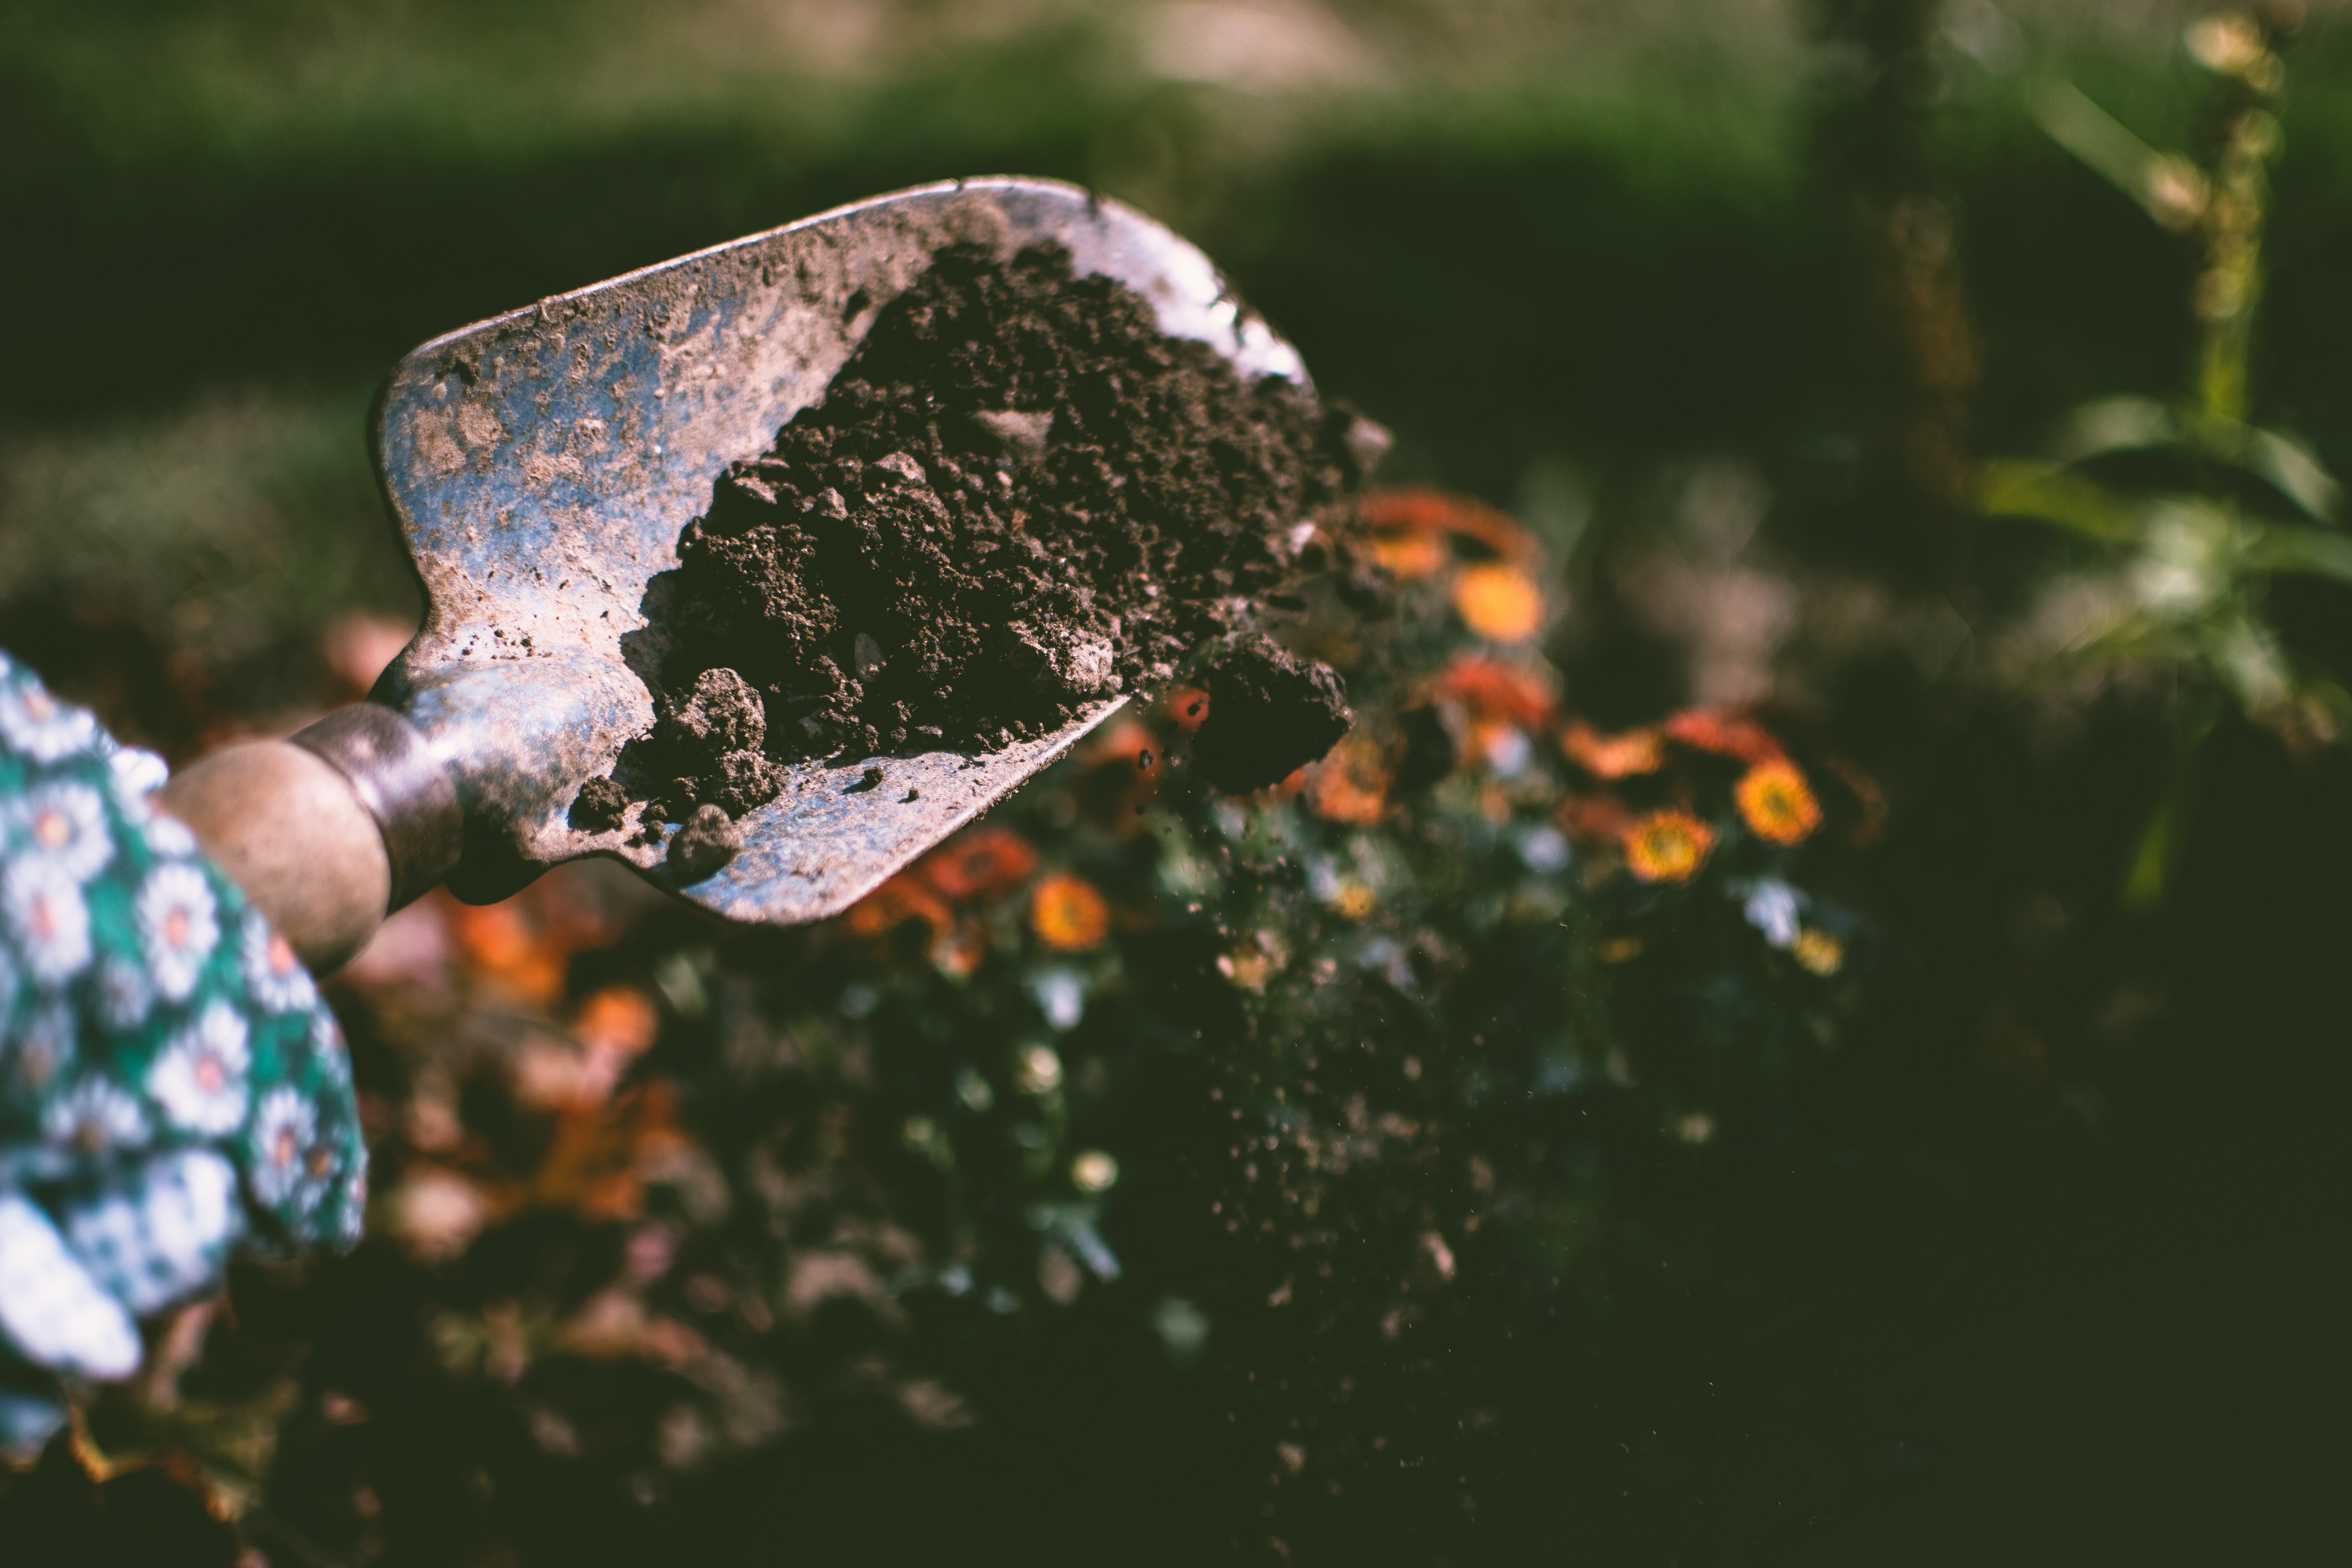
leaf, water, plant, tree, sunlight, macro photography, branch, grass